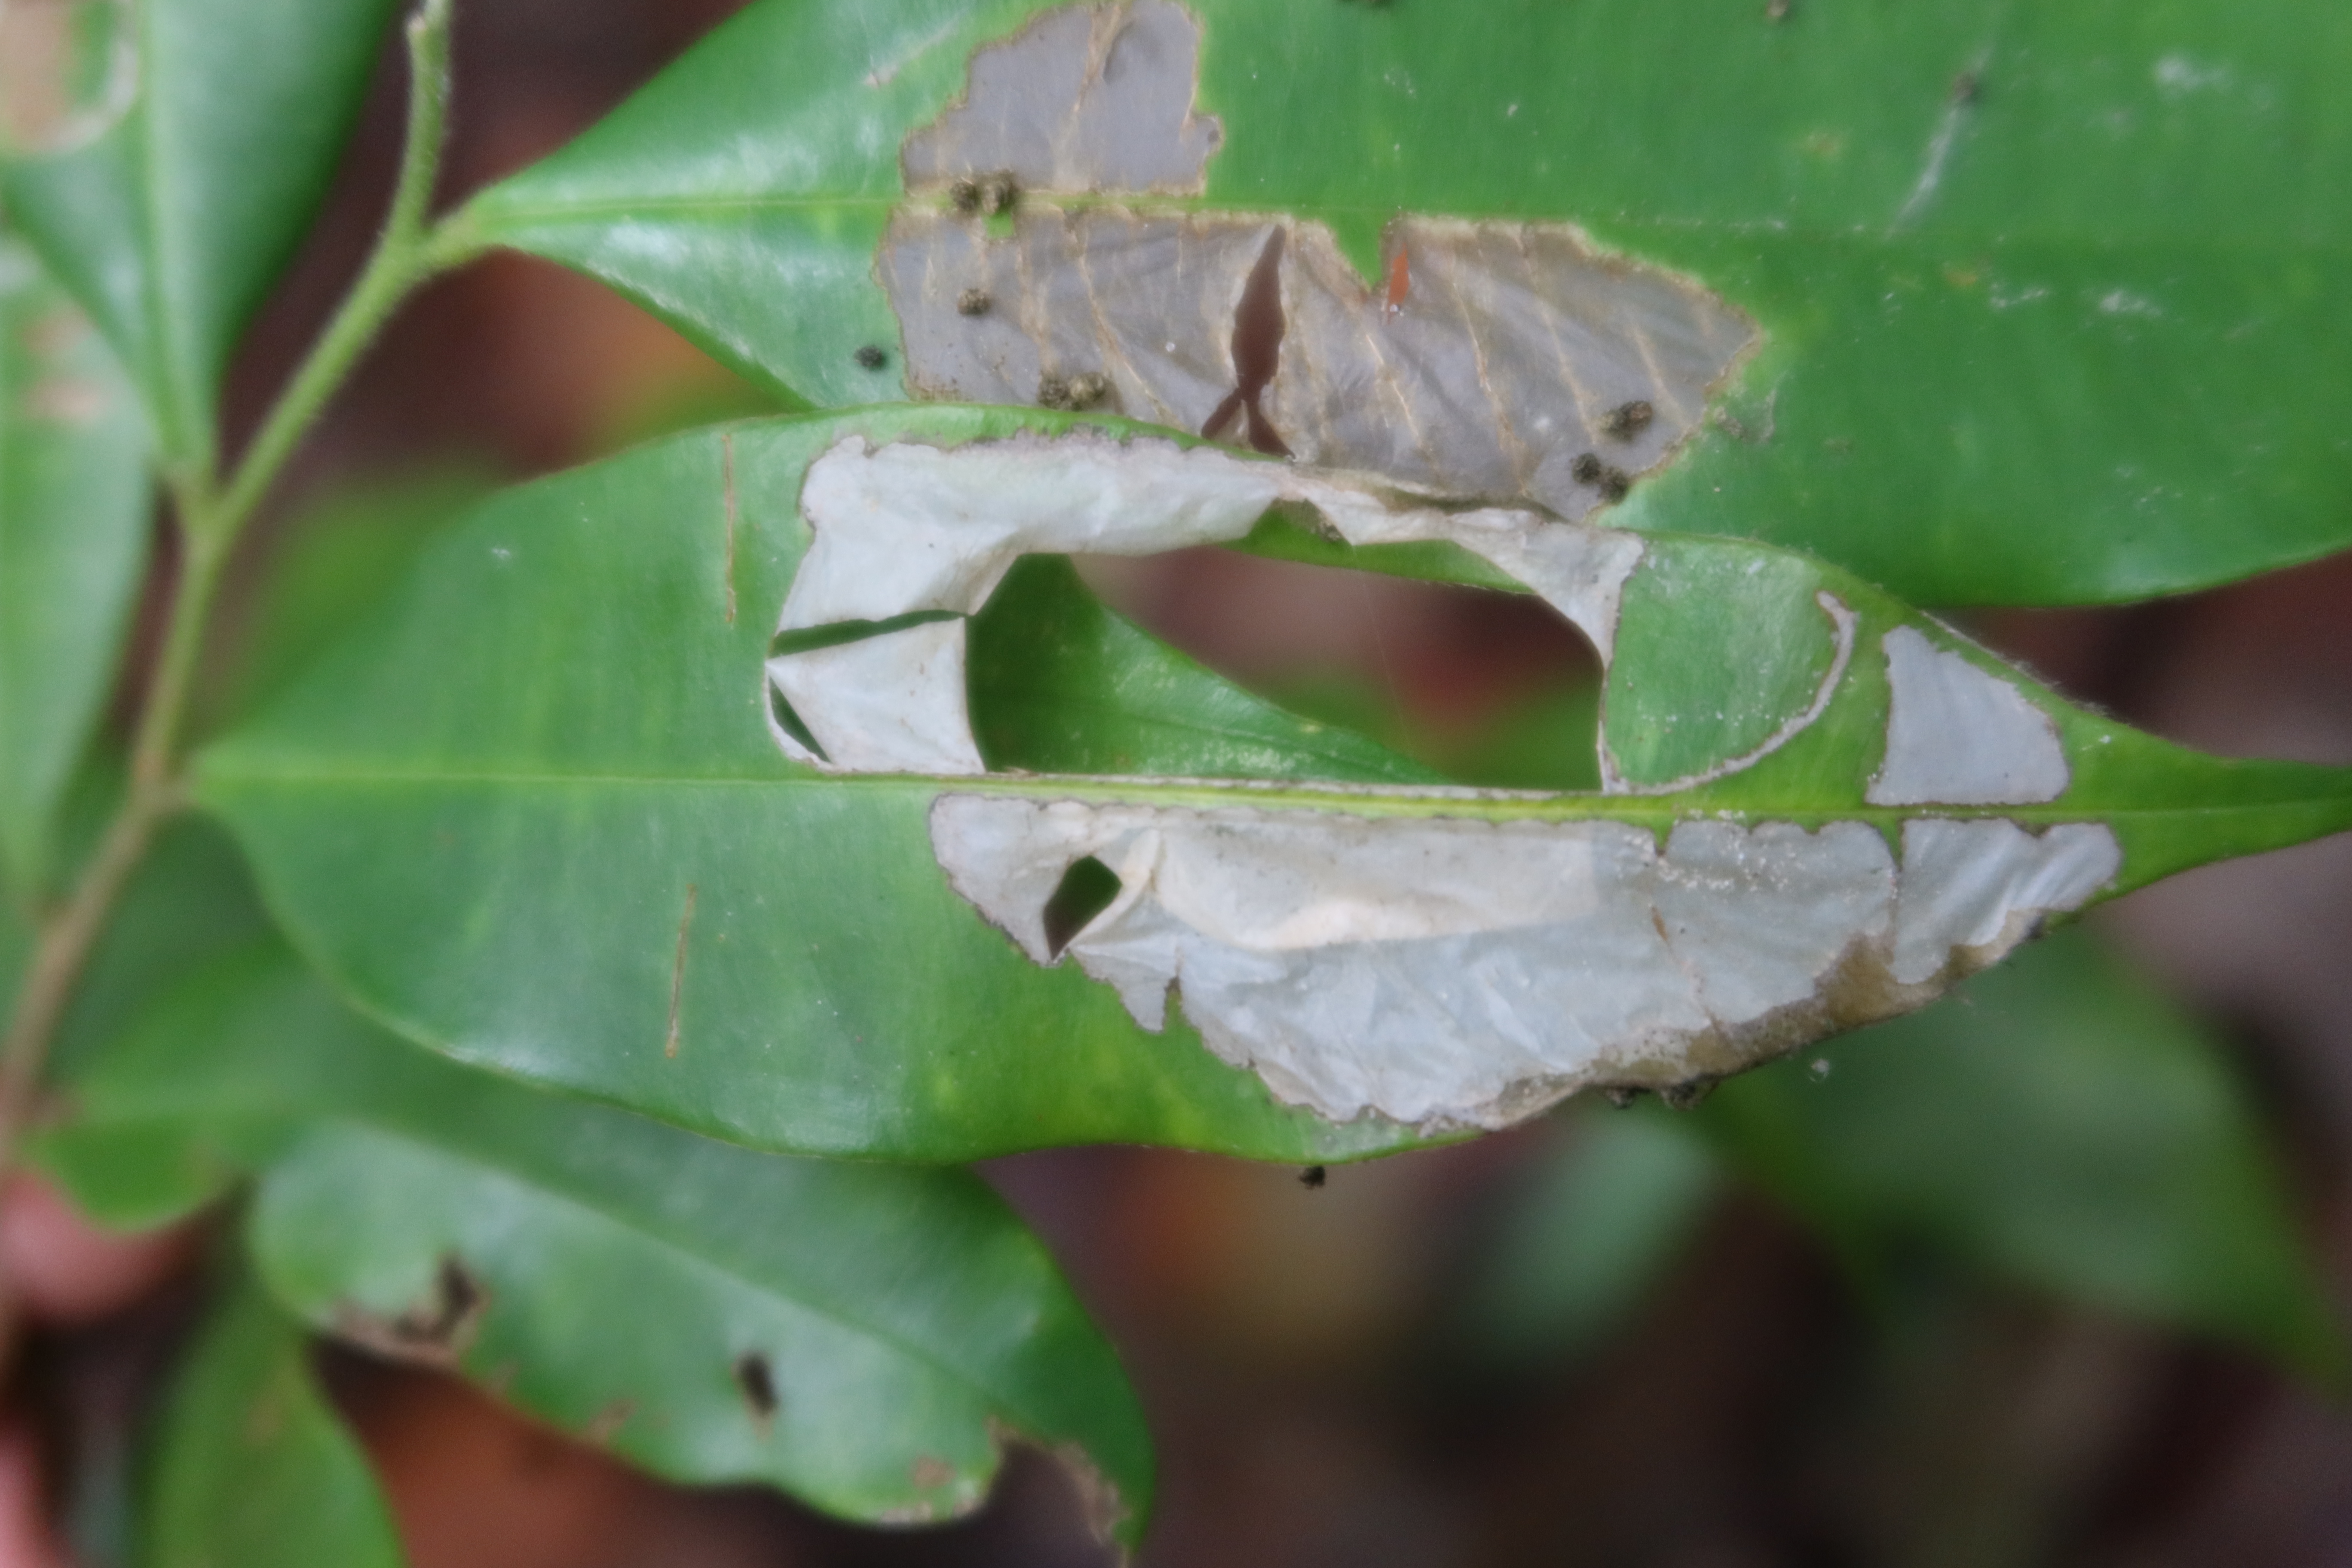
Label: Translucent lesion